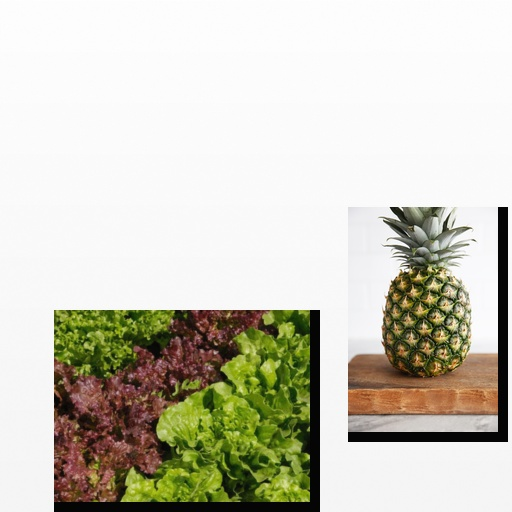
Food items: pineapple, lettuce